Monoclea forsteri

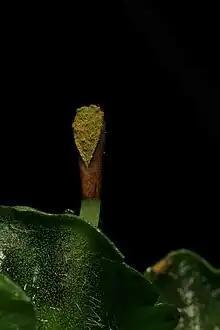
Sporophyte of "Monoclea forsteri" dehiscing.

"Monoclea forsteri" has a myriad of features which contributed to confusion in taxonomic placement or are uncommon in bryophytes. "Monoclea" is also one of the few genera in the Marchantiales that lack air pores and internal chambers. The oil bodies are more similar to those of the Treubiales than those of the Marchantiales. Often several sporophytes develop from a single receptacle and their capsules dehisce with a single longitudinal slit. The setae have a period of rapid extension between 24 and 48 hours. The inner and radial jacket and capsule wall cells have a reticulate thickening pattern. The archegonium when fully developed has a large number of neck canal cells.